Saint-Michel, Quebec

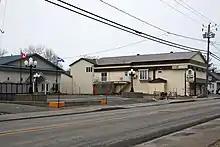
Municipal hall of St-Michel

The Riverside School Board operates anglophone public schools, including: